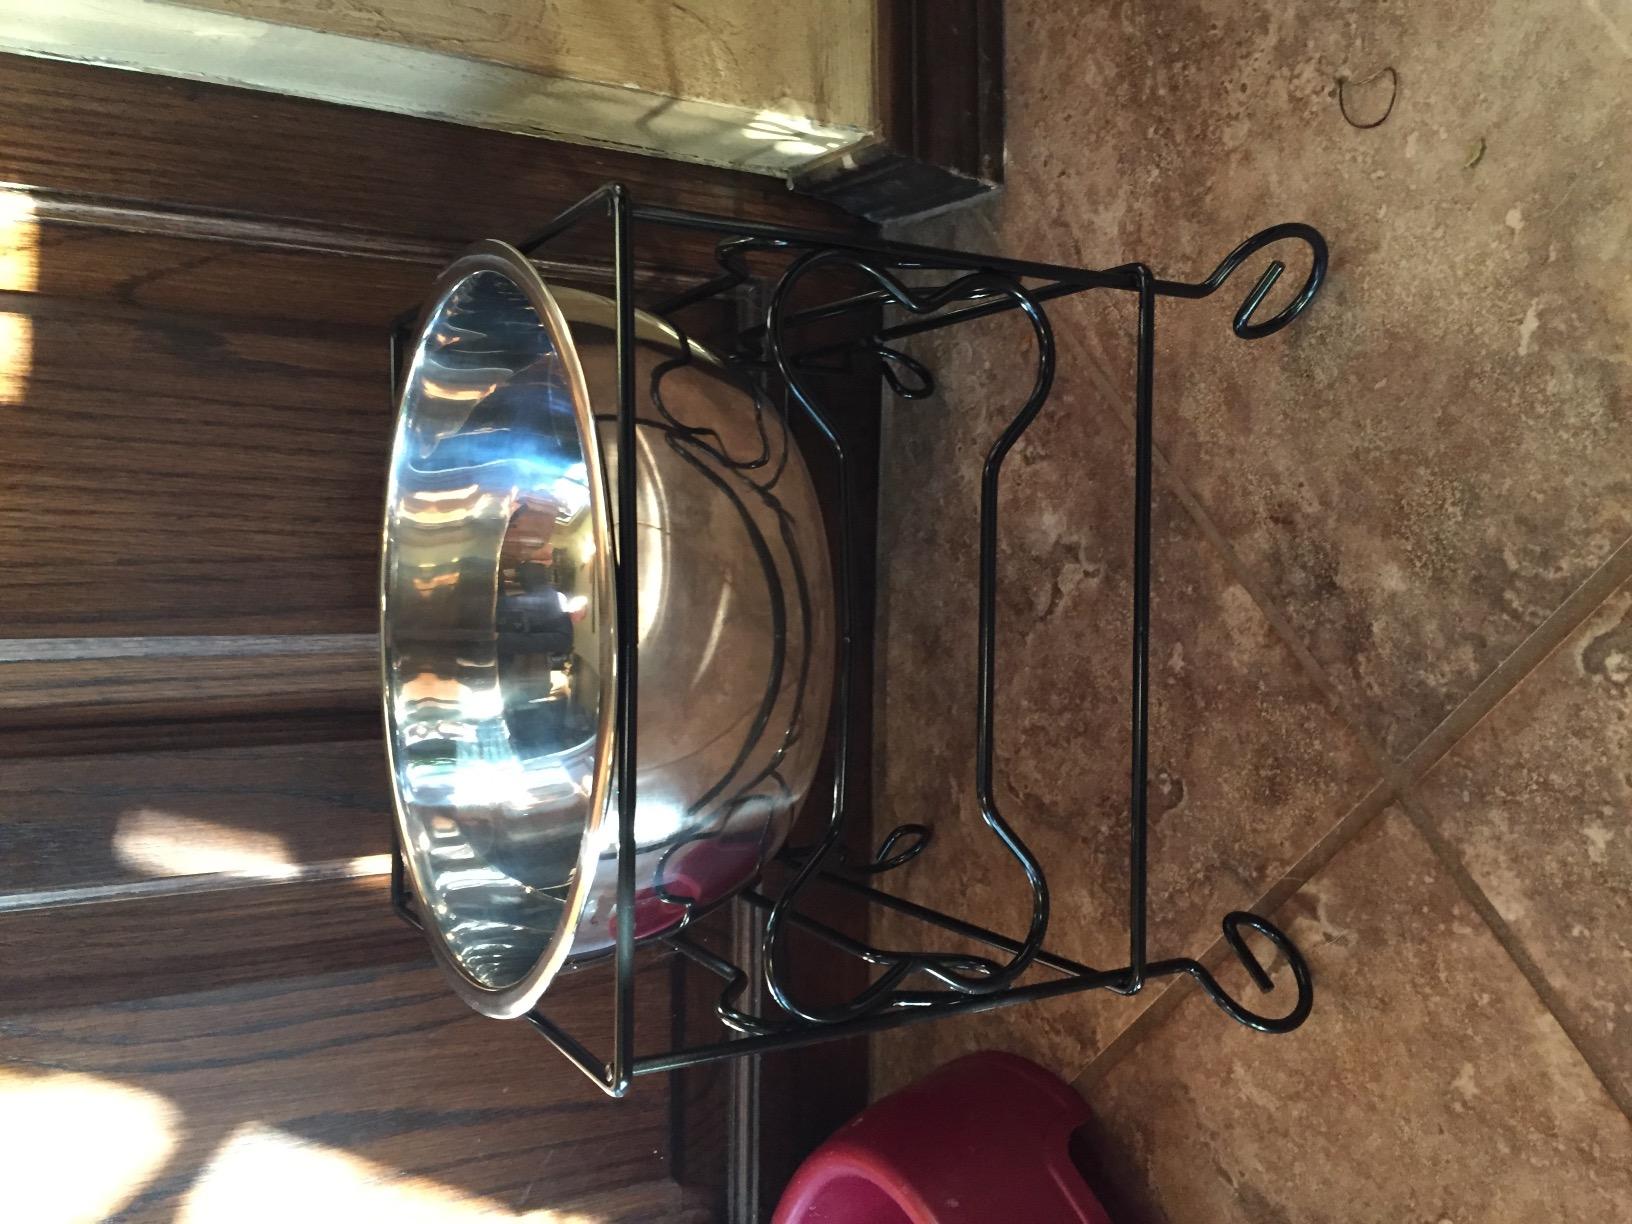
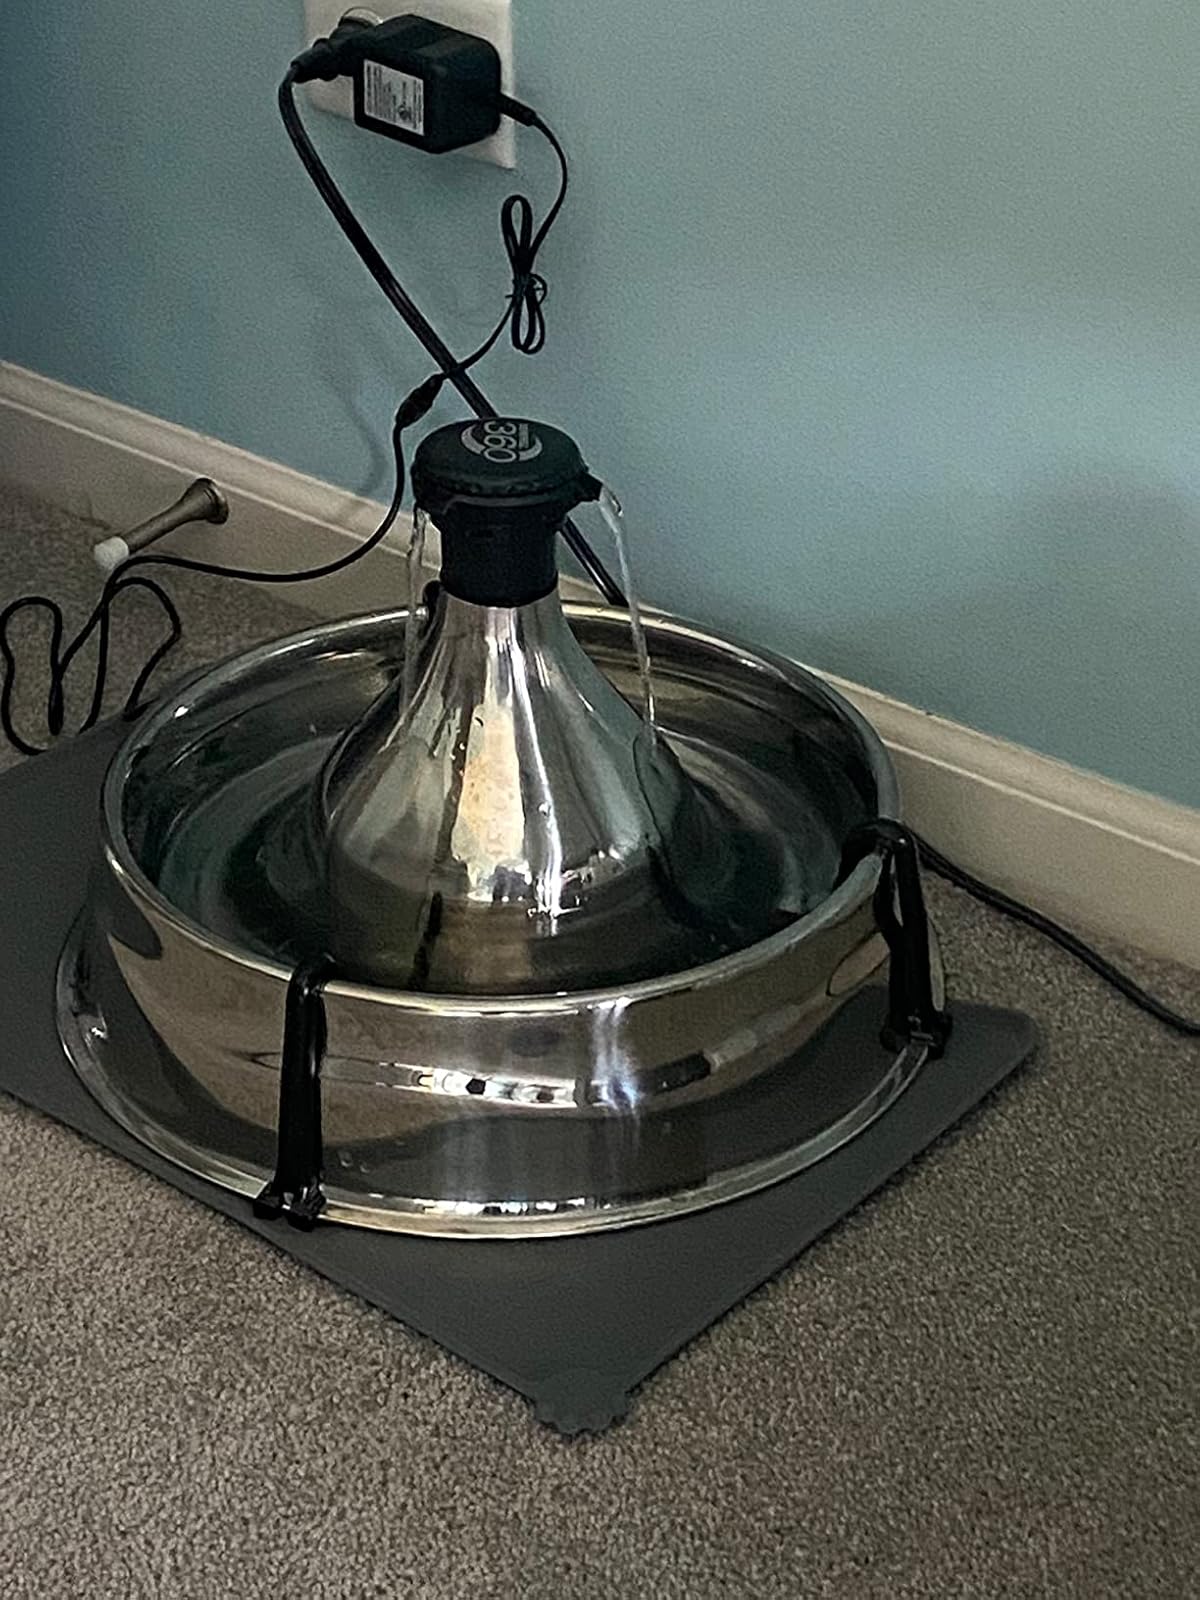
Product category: items_bowl
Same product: no